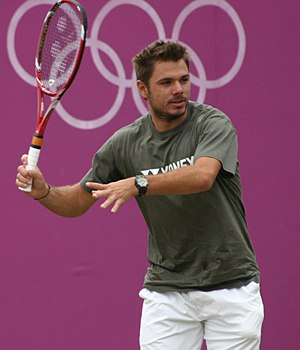
Stanislas Wawrinka
Stanislas Wawrinka er en schweizisk tennisspiller, der blev professionel i 2002. Han står noteret for 16 vundne singletitler og 3 grand slam i sin karriere, og hans højeste placering på ATP's verdensrangliste er en 3. plads, som han opnåede i januar 2014.